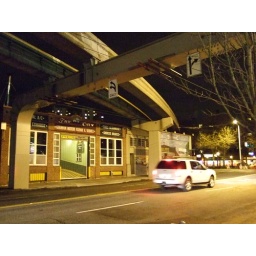
I thought the car repair shop looked neat nestled under the road signs and monorail track.